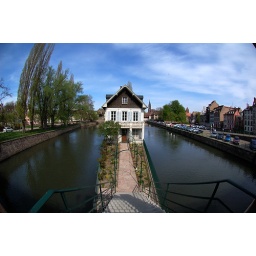
house on the river in strasbourg